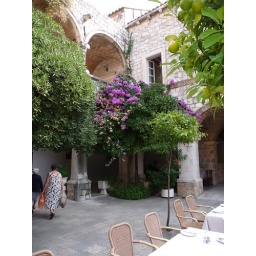
Flowers and fruit on tree in foreground decorate this courtyard restaurant.